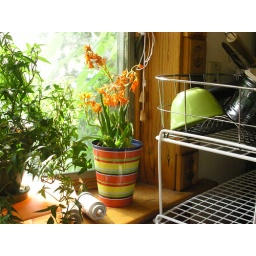
Jane's window in her kitchen